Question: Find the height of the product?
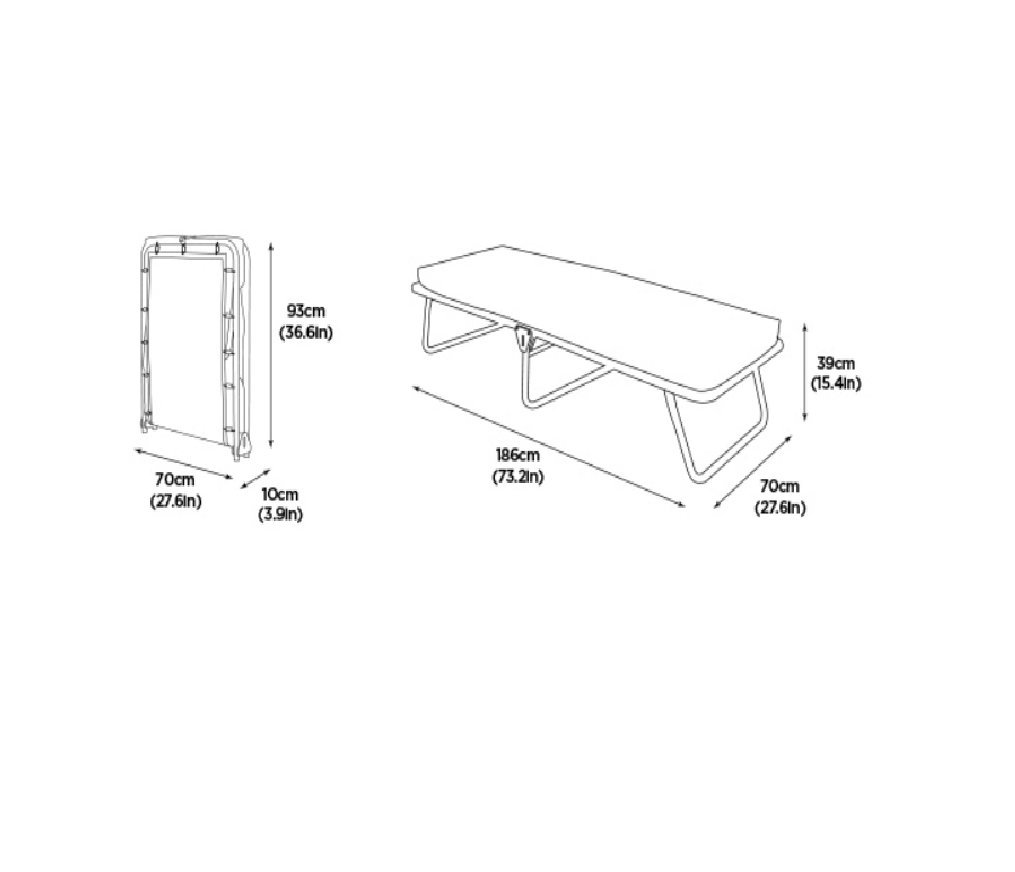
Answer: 36.6 inch